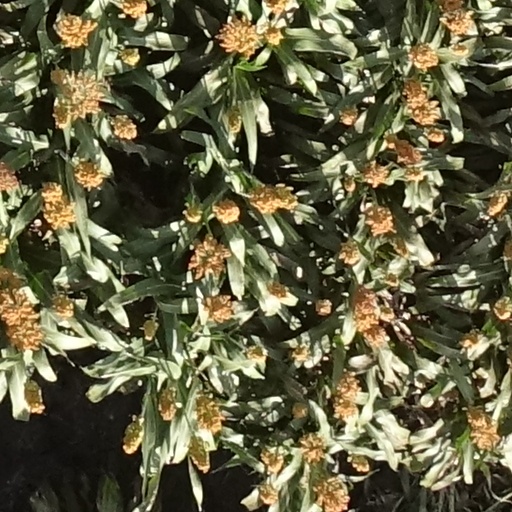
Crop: sorghum